Sollentuna socken

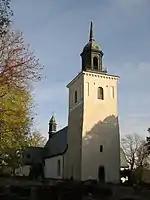
Sollentuna Church

Sollentuna Parish is first found in written records in 1287 (as 'de Solendatunum'). The oldest parts of Sollentuna Church Sollentuna were built around the end of the 12th century.